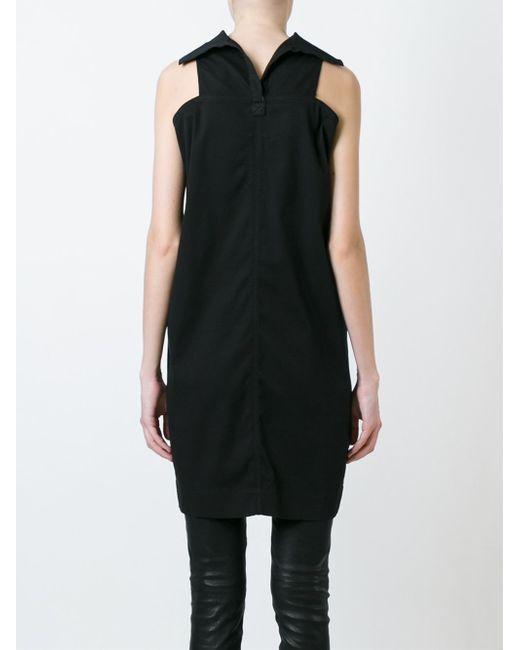
Ärmelloses Kleid mit Kragen in Schwarz, Modekleidung